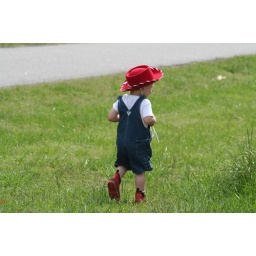
little boy in overalls and red couboy hat